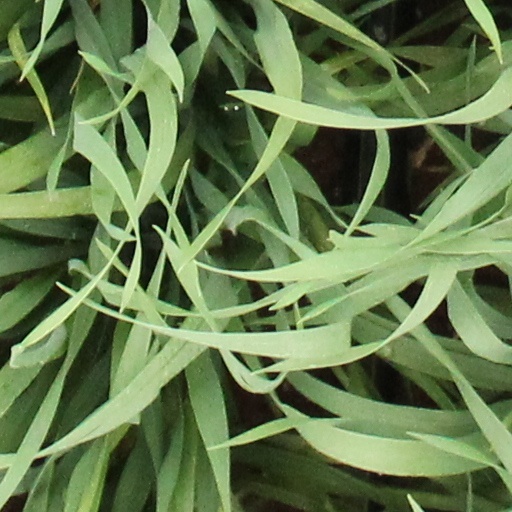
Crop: wheat